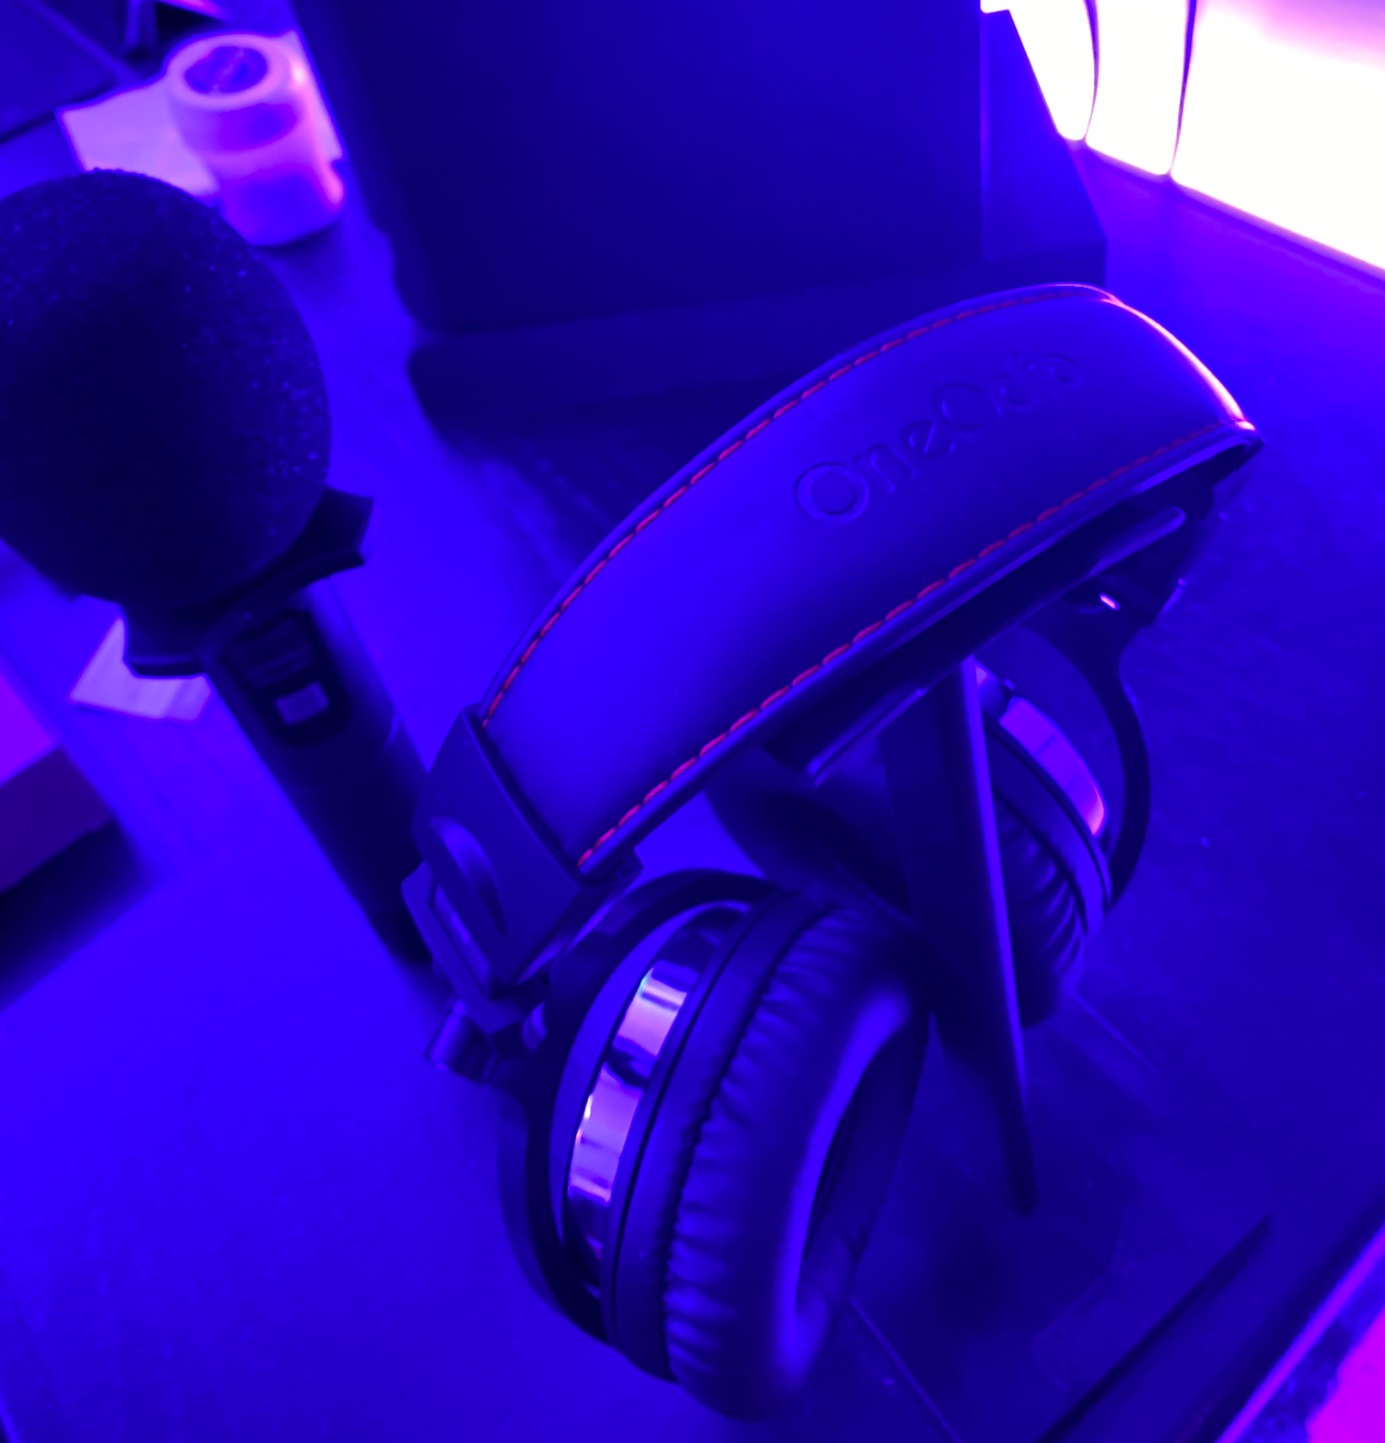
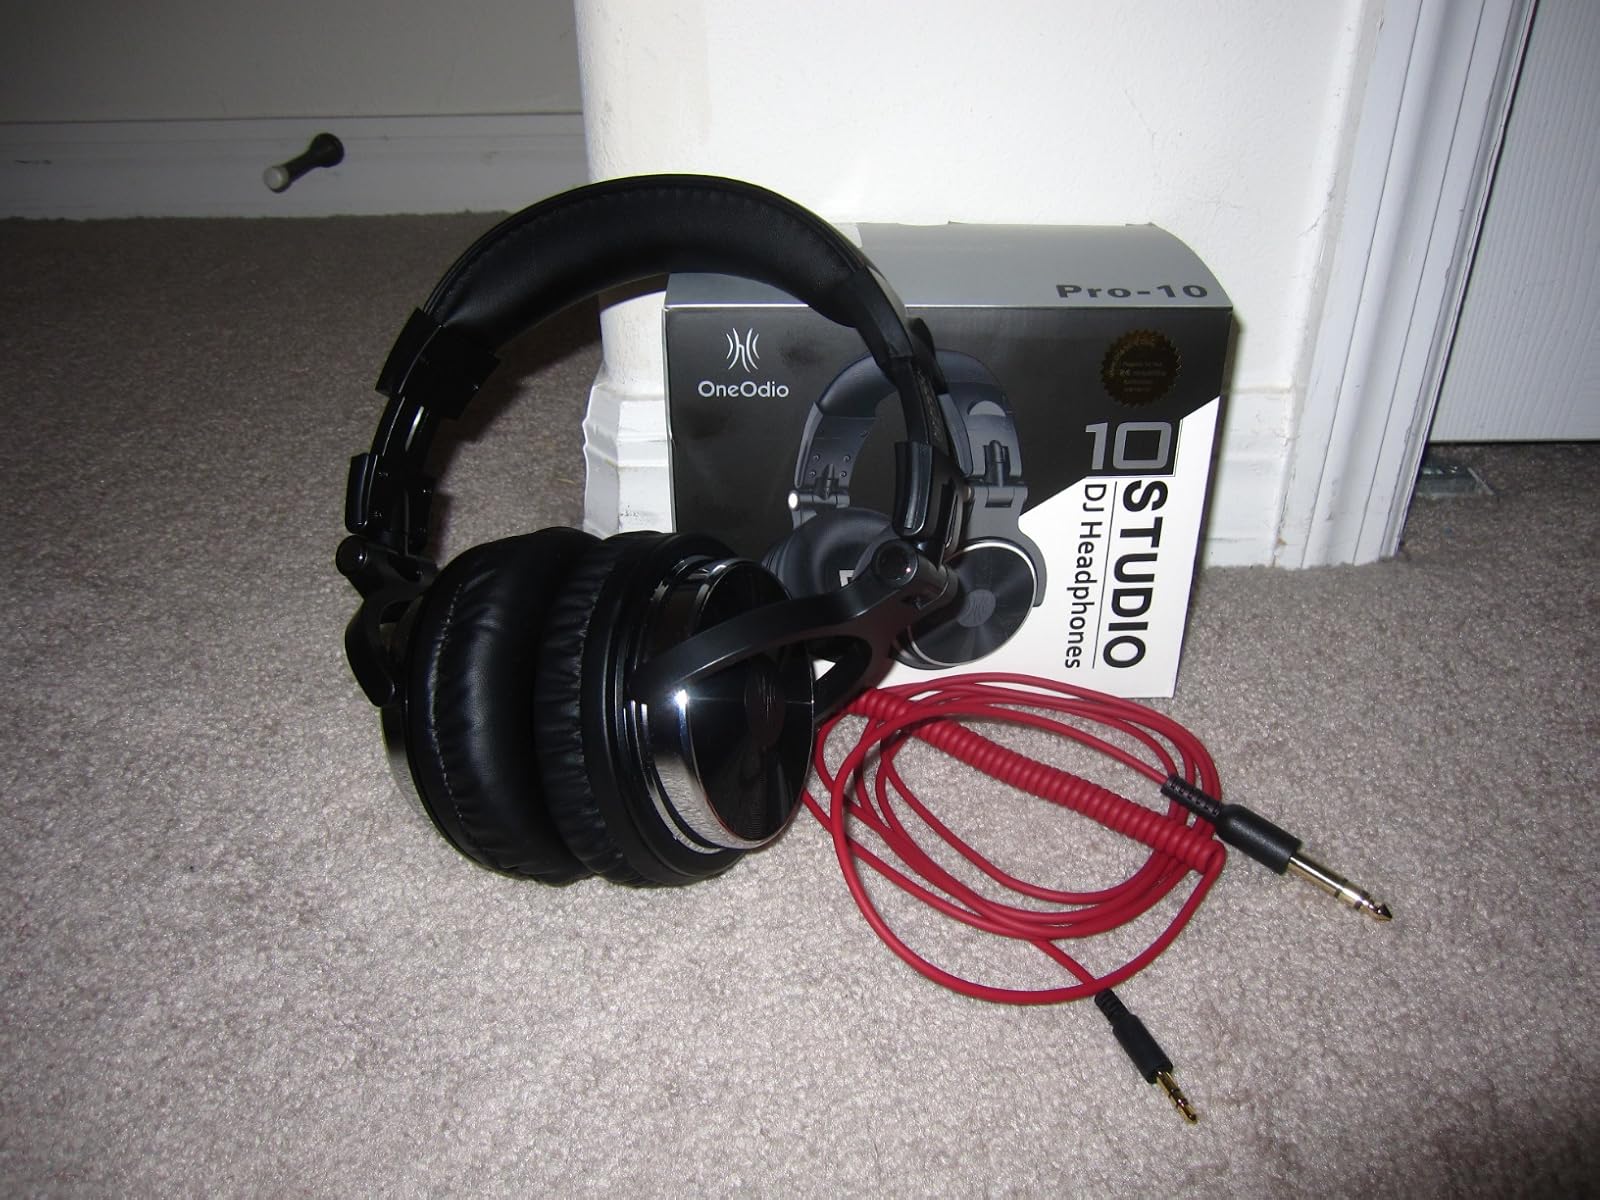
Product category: headphones
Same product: yes